Desert Strike

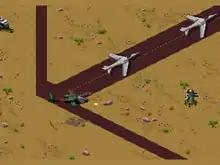
The player's Apache engages anti-aircraft weapons in order to attack the grounded aircraft

"Desert Strike" is a shoot 'em up game in which the player pilots an AH-64 Apache helicopter (albeit modified with a Fenestron rotor). The game is less frantic than typical shoot 'em ups, with the addition of greater strategic elements. The action takes place on open, multi-directional scrolling levels viewed from an isometric perspective. The player views the action from outside the helicopter, rather than from within the cockpit.